Tijuca National Park

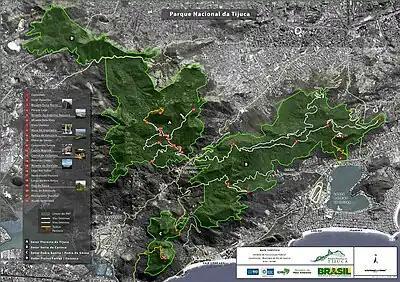

Tijuca National Park is claimed to be the world's largest urban forest, covering some , although this title is disputed with Johannesburg, South Africa.